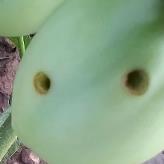
Crop: Tomato
Condition: helicoverpa-armigera-p